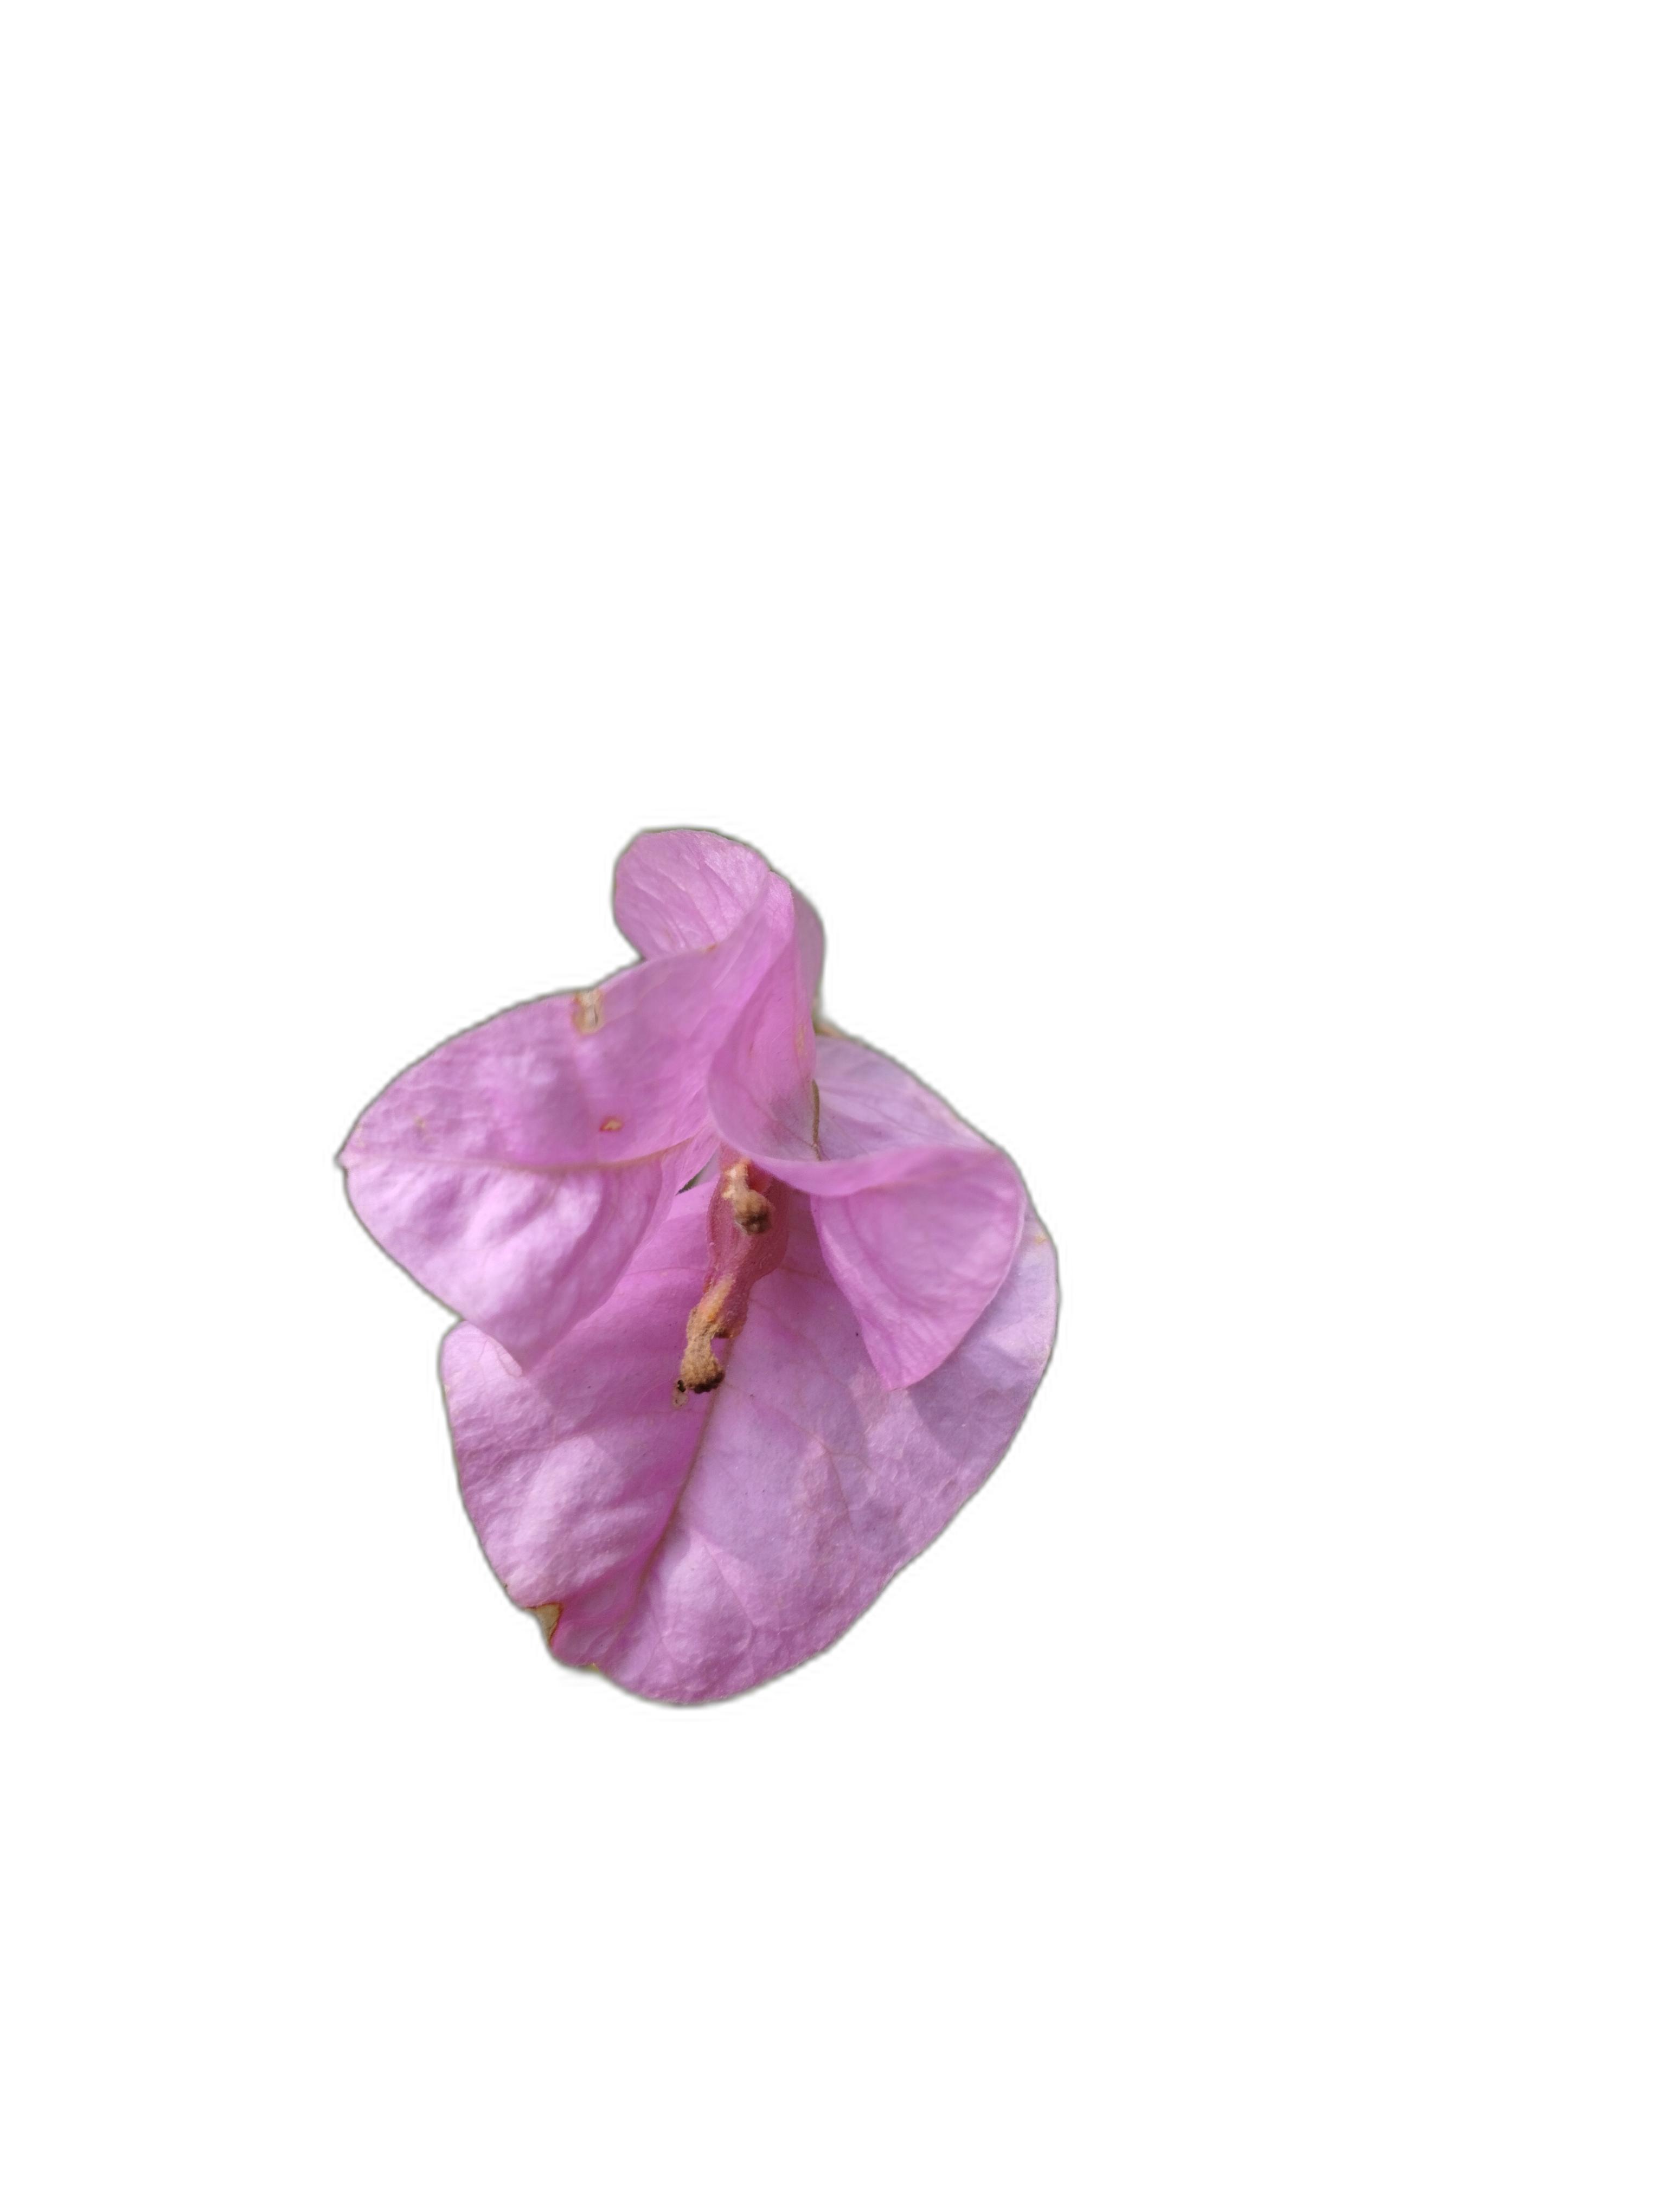
Label: Bougainvillea